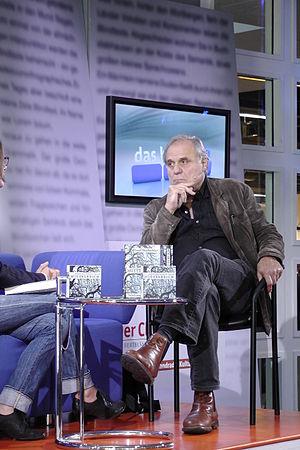
Josef Bierbichler est un acteur allemand.